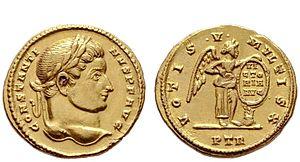
L’économie byzantine prit rapidement son essor après la fondation de Constantinople en 330, laquelle devint rapidement la plaque tournante du commerce en Méditerranée au VIᵉ siècle. L’Empire byzantin étendait alors ses ramifications en Eurasie et en Afrique du Nord. Cette croissance devait être freinée par l’extension des conquêtes arabes à partir du VIIᵉ siècle lesquelles résultèrent en une période de déclin et de stagnation lorsque Byzance perdit ses territoires d’Asie. Les réformes de Constantin V devaient marquer le début d’un renouveau qui se maintiendra jusqu’à la conquête par les Latins de la quatrième croisade en 1204. Pendant cette période qui constitua l’âge d’or de son économie l’empire byzantin projeta une image de luxe qui faisait l’envie des voyageurs étrangers en visite ou en mission dans la capitale. Après l’éphémère Empire latin et la restauration de l’empire par Michel VIII Paléologue on assista à une tentative de restauration de l’économie qui ne put se matérialiser, Byzance ne contrôlant plus les forces économiques à l’œuvre tant à l’intérieur qu’à l’extérieur de l’empire.
La monnaie byzantine, utilisée dans l’Empire romain d’Orient après la chute de Rome en 476, reposait sur deux types de pièces : le solidus d’or qui sera appelé nomisma lorsque le grec remplaça le latin comme langue d’administration, et diverses pièces de bronze. Les pièces d’argent, absentes au début de l’empire en raison de la difficulté de fixer leur parité avec l’or, ne firent leur apparition que vers la fin de l’empire.